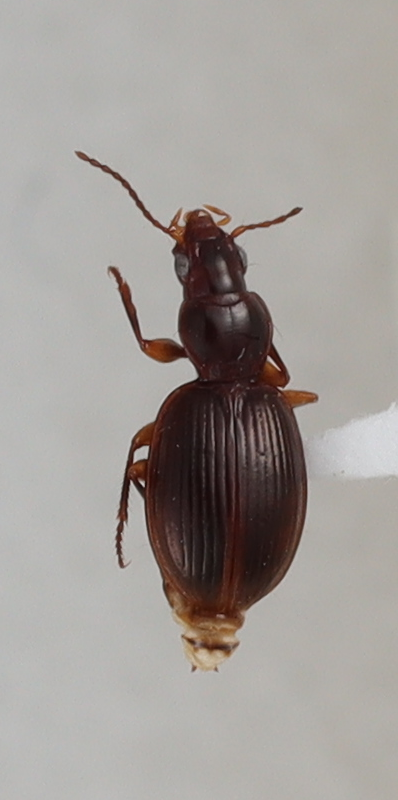
Scientific name: Mecyclothorax konanus
Plot: 8
Trap: E
Collected: 20190925